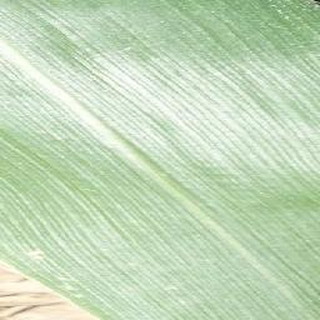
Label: healthy_corn